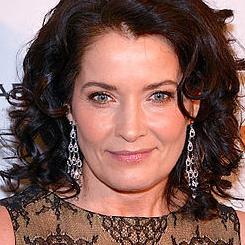
Age: 45